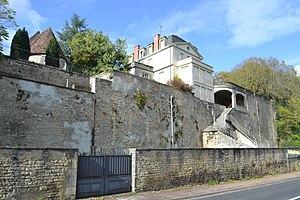
Château des Terrasses, Armes (Nièvre).
Armes est une commune française située dans le département de la Nièvre, en région Bourgogne-Franche-Comté.